Kathirukka Neramillai

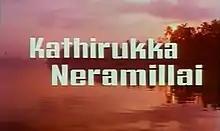
Title card

Kaathirukka Neramillai is a 1993 Indian Tamil language action thriller film directed by Kulothungan, starring Karthik, Sivaranjani and Khushbu.